Alan Faena

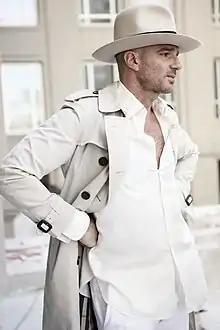

Alan Roger Faena (born 28 November 1963, in Buenos Aires) is an Argentine hotelier and real estate developer who has developed properties in his native Buenos Aires, as well as Miami Beach, Florida.